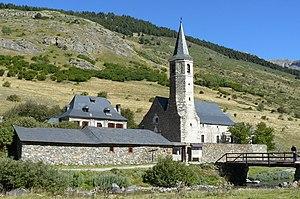
Naut Aran est une commune de la comarque du Val d'Aran dans la province de Lérida en Catalogne. Elle a été formée en 1967 par la fusion des anciennes communes d'Arties, de Salardú, Gessa, Tredòs et Bagergue. C'est la commune la plus étendue du Val d'Aran. Le chef-lieu est Salardú et Naut Aran comprend neuf localités : Arties, Bagergue, Garòs, Gessa, Montgarri, Salardú, Tredòs, Unha et Baqueira.